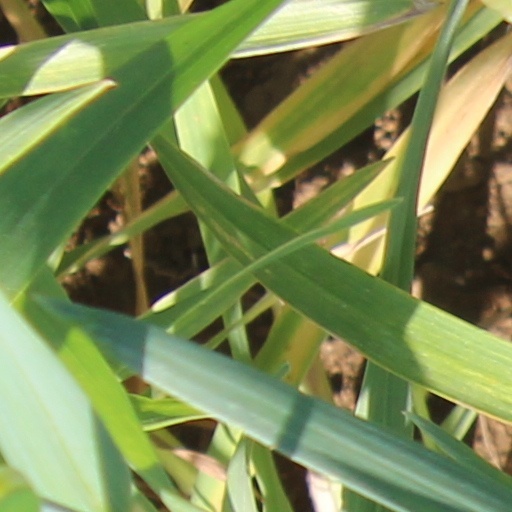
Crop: wheat